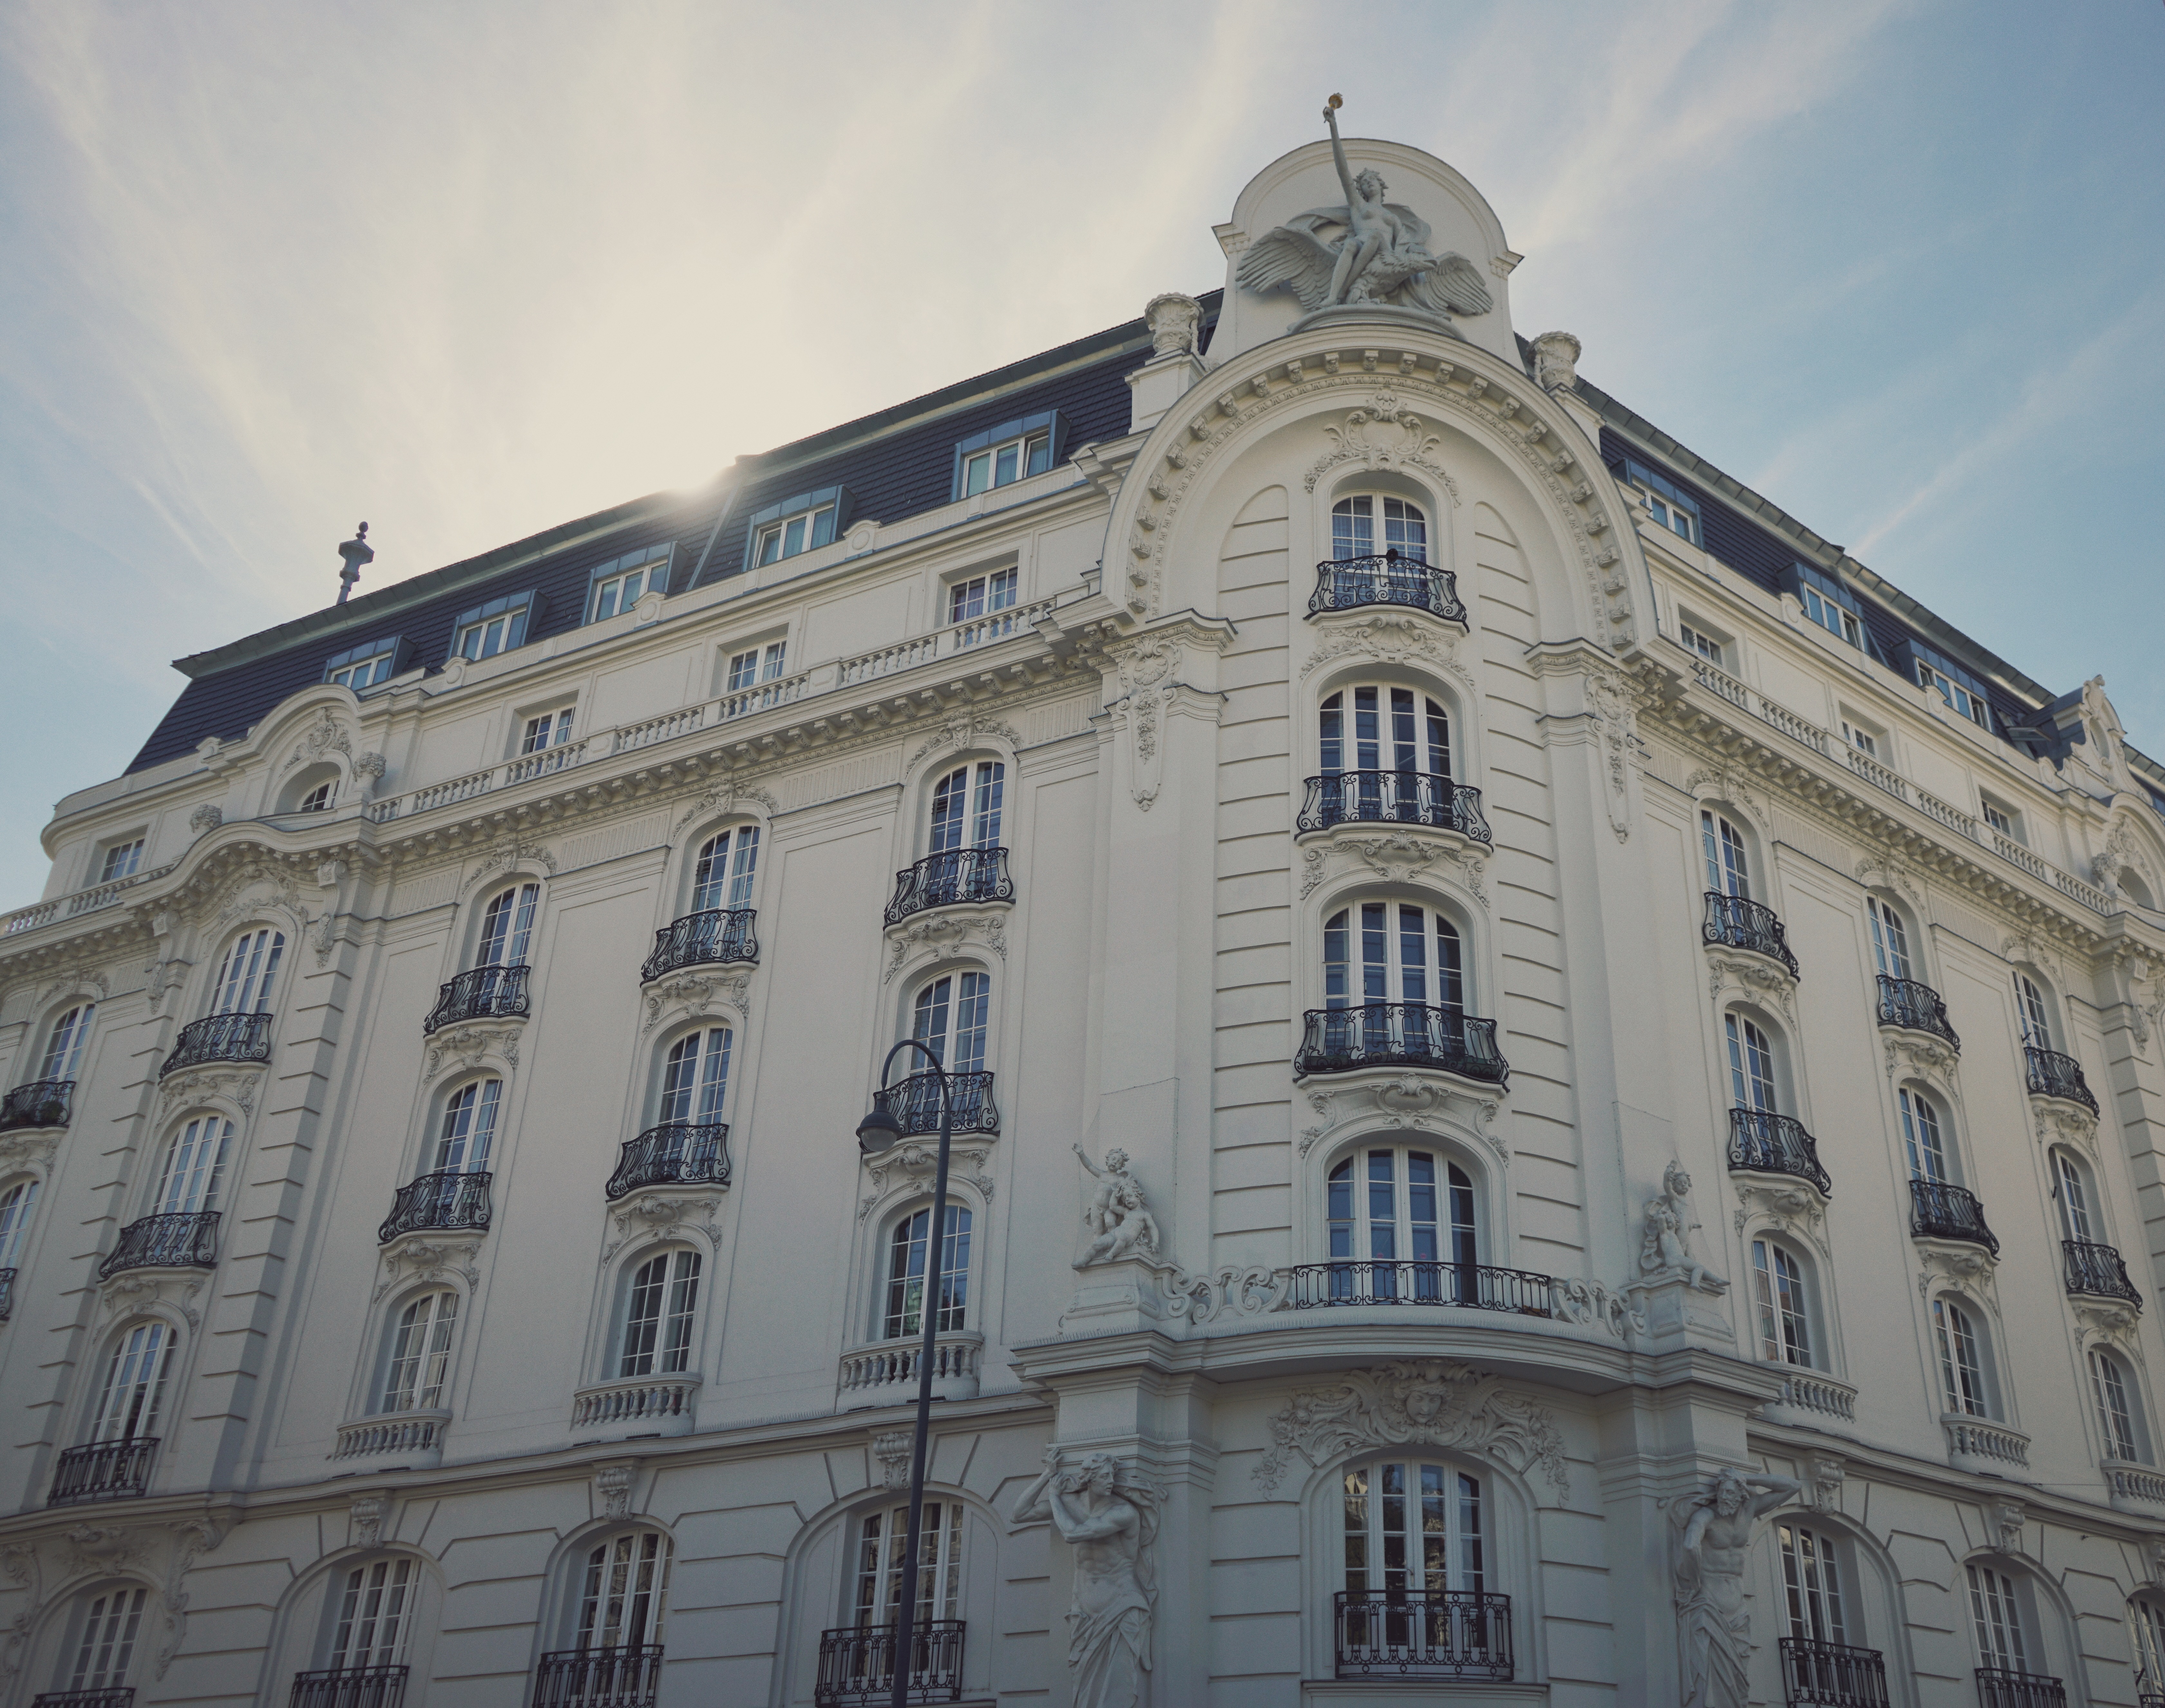
architecture, building, palace, landmark, facade, cathedral, place of worship, synagogue, basilica, classical architecture